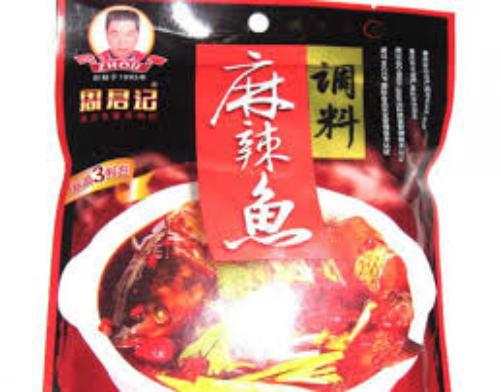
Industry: Food